Ferdinand Piloty

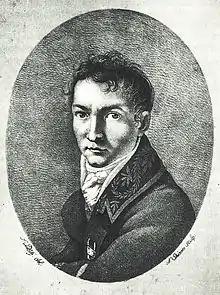
Portrait of physician Andreas Röschlaub by Piloty

He initially studied painting, but his interests soon switched to lithography. From 1808 to 1815, with Johann Nepomuk Strixner (1782–1855), he produced a series of 423 lithographs, titled "Les oeuvres lithographiques par Strixner, Piloty et Comp.".